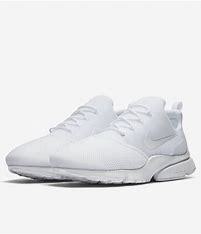
Brand: Nike
Model: Presto Fly